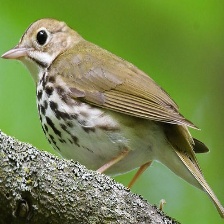
Species: OVENBIRD
Scientific name: SEIURUS AUROCAPILLA